Antoon Derkinderen

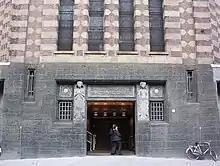
De Bazel

After producing the Vondel edition, Derkinderen would cooperate with the architect Berlage for a while. Derkinderen got an assignment for murals in the building that Berlage designed for the General Society for Life Insurance and Annuities , which was built 1895-1900. Derkinderen completed the murals in the stairway of the building in 1900. This time, the presence of central heating induced Derkinderen to paint directly on the wall. The work had a commercial meaning, advertising the usefulness of insurance. This probably caused that it did not make a deep impression.